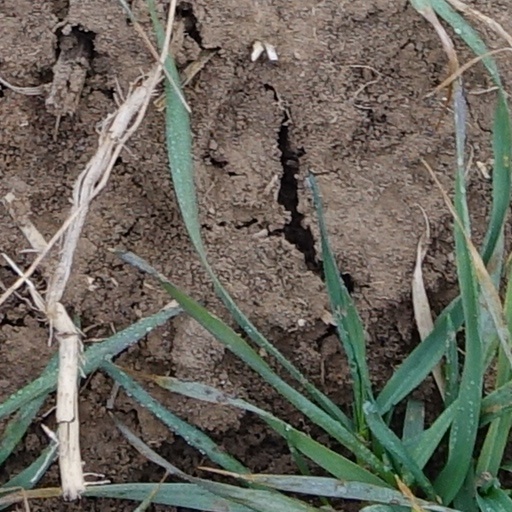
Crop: wheat